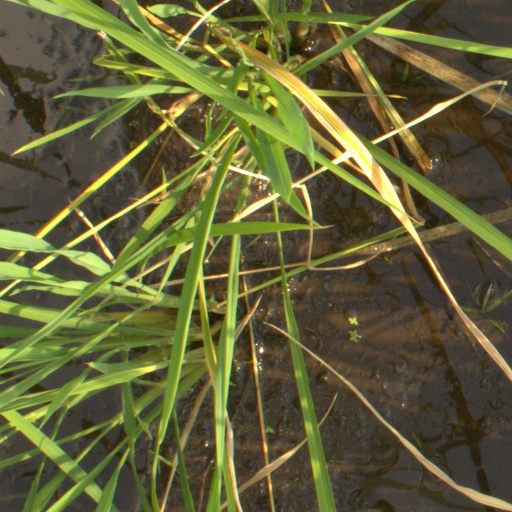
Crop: rice